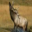
Label: deer